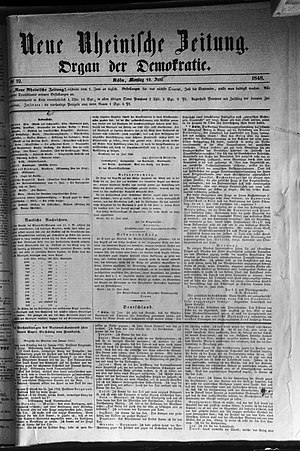
Neue Rheinische Zeitung
Neue Rheinische Zeitung den 19. juni 1848
Neue Rheinische Zeitung var en dagsavis, som blev udgivet af Demokratiske Forening. Avisens redaktør var Karl Marx, og den eksisterede fra 1848 til 1849 i byen Köln, som på denne tid tilhørte Rhinprovinsen i kongeriget Preussen. Avisen skrev om de revolutionære, politiske hændelser set i lyset af kommunistiske ideer. Friedrich Engels arbejdede også som redaktør af artikler i avisen.